Vingelen Church

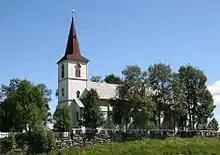
View of the church

Vingelen Church is a parish church of the Church of Norway in Tolga Municipality in Innlandet county, Norway. It is located in the village of Vingelen. It is the church for the Vingelen parish which is part of the Nord-Østerdal prosti (deanery) in the Diocese of Hamar. The white, wooden church was built in a long church design in 1880 using plans drawn up by the architect Henrik Nissen. The church seats about 230 people.